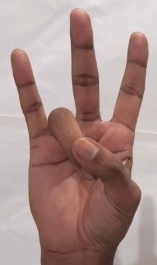
ASL sign: 7